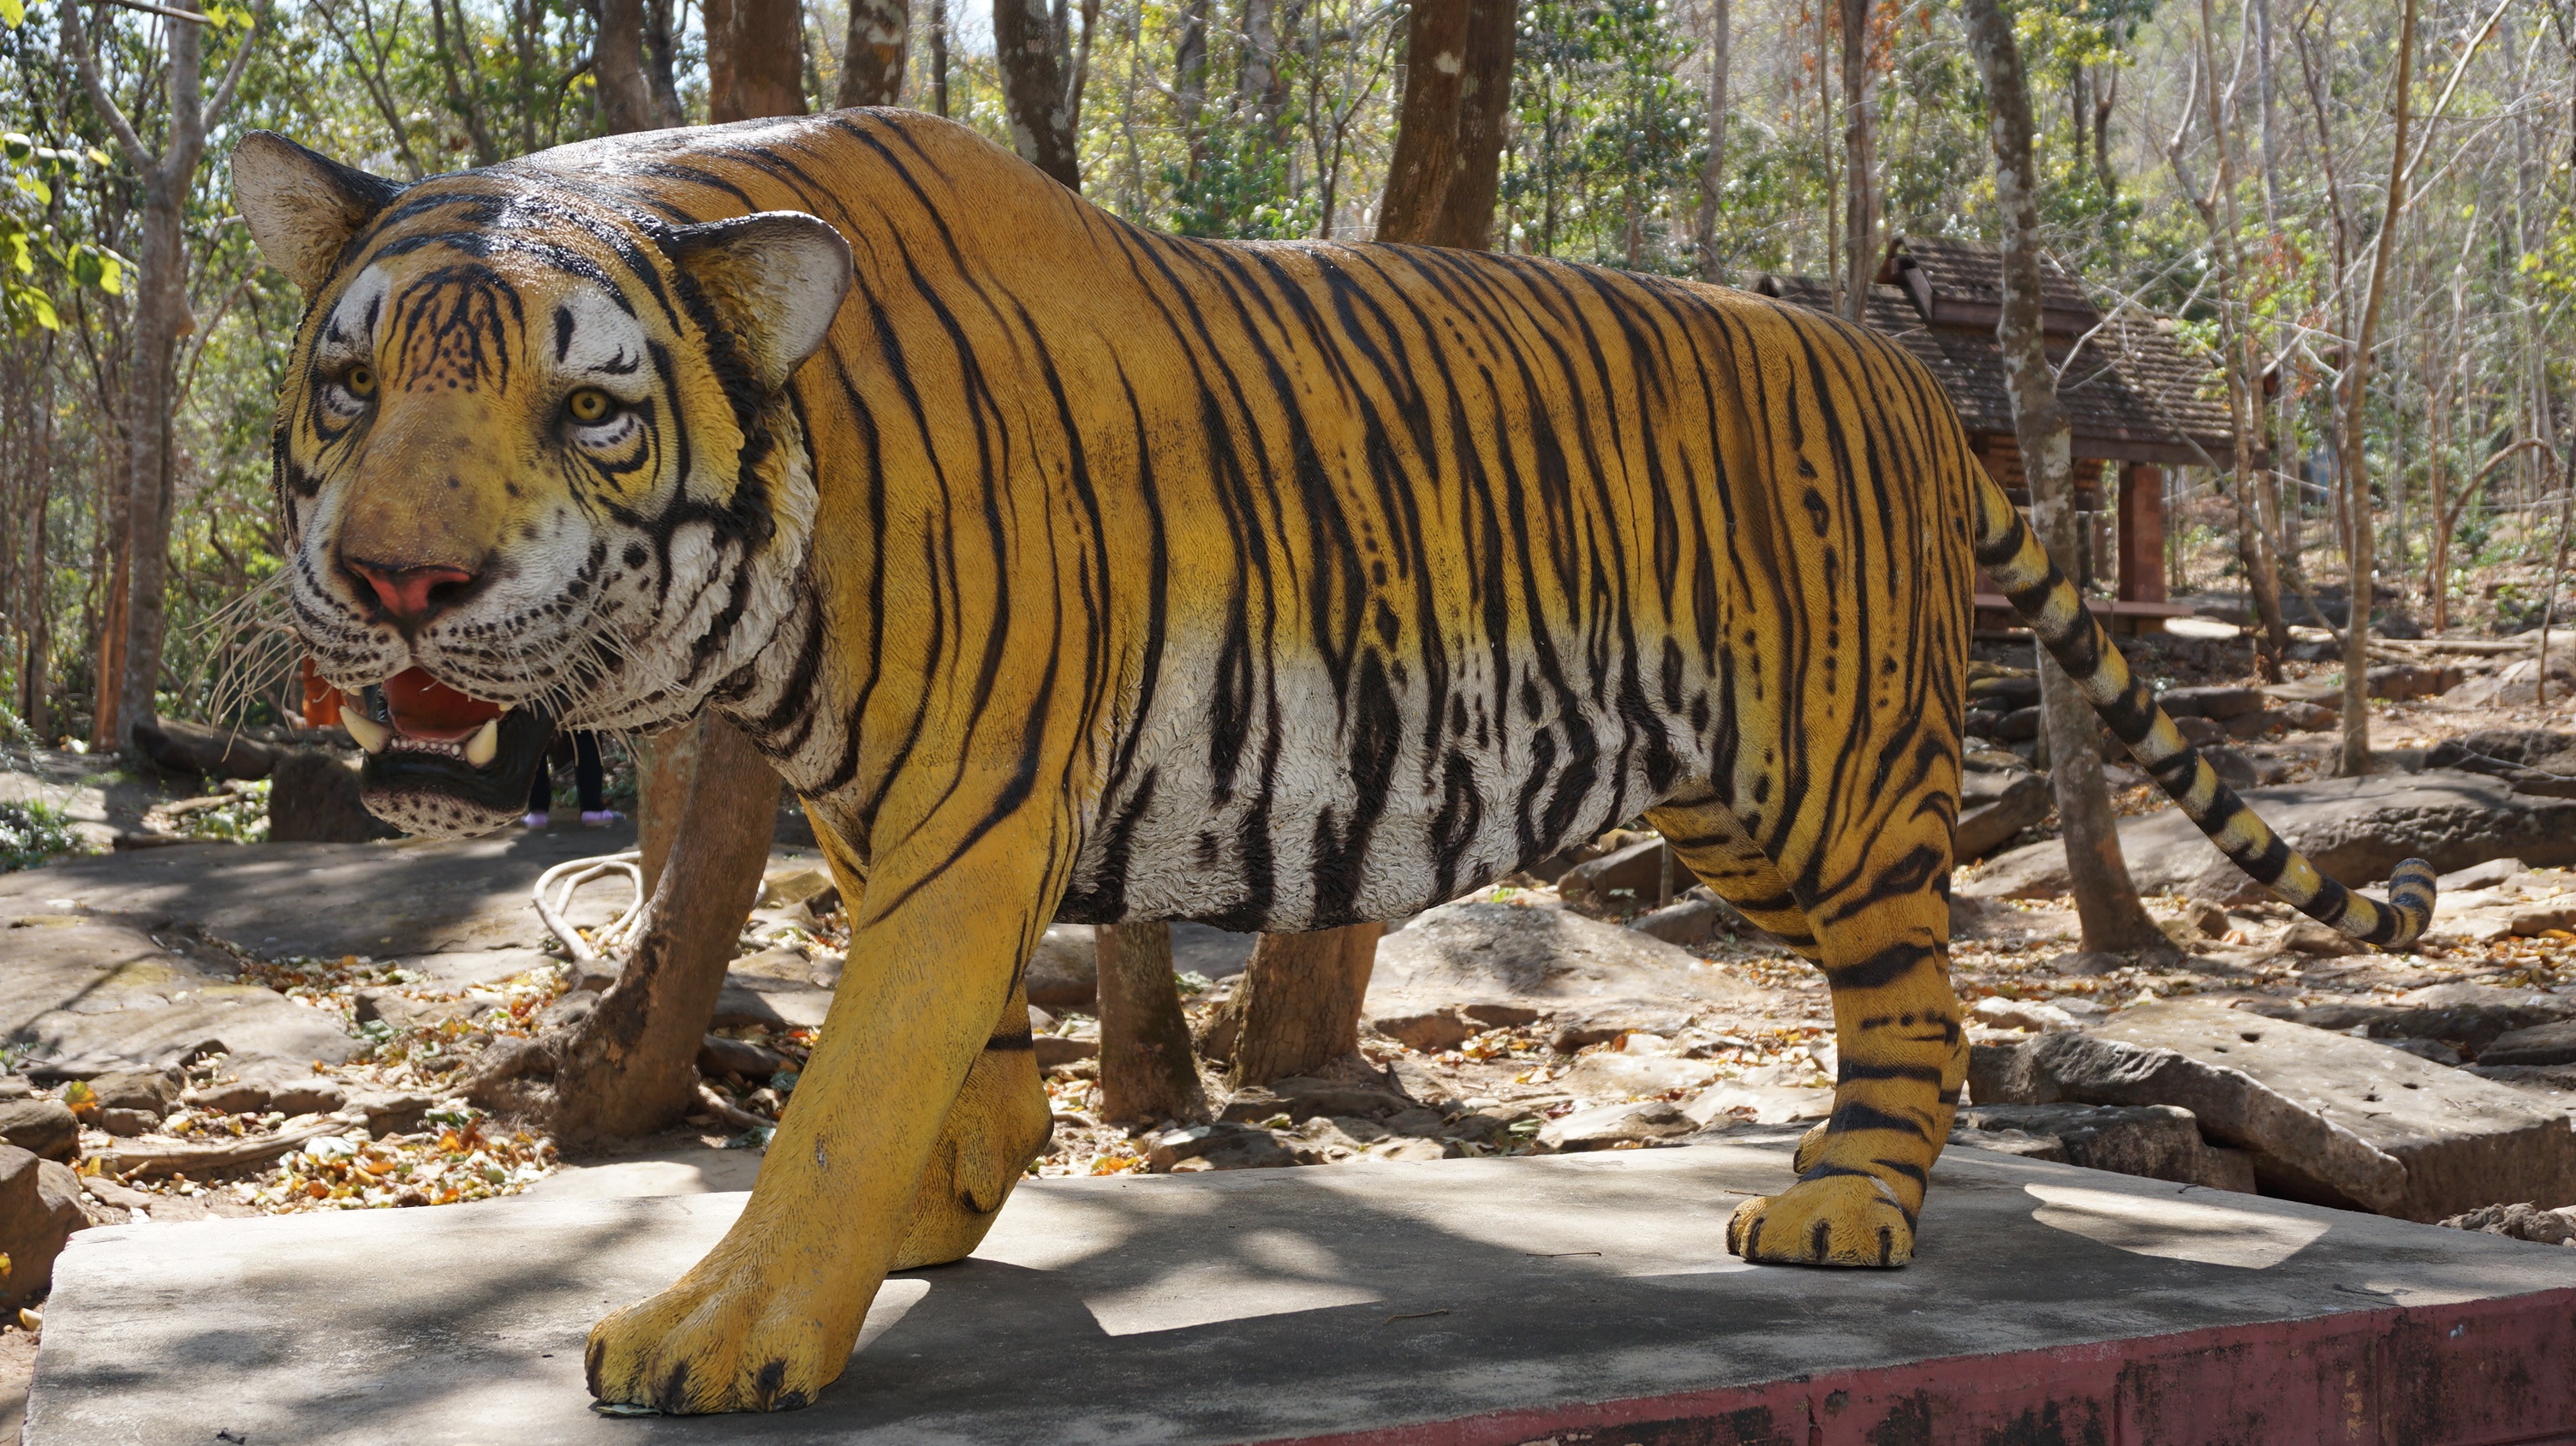
wildlife, statue, zoo, pattern, mammal, fauna, tiger, fangs, awesome, big cats, cat like mammal